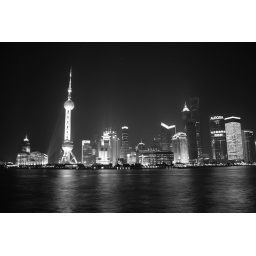
Shanghai in black and white